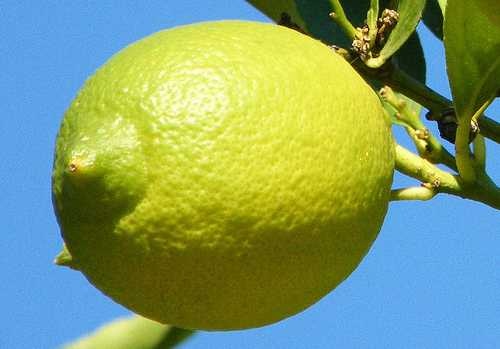
Label: Lemon